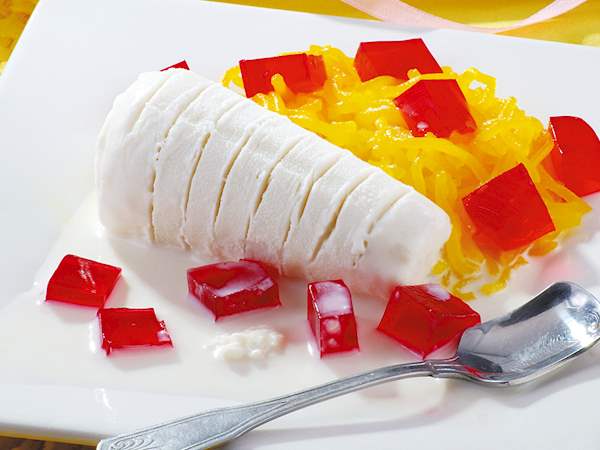
Dish: kulfi